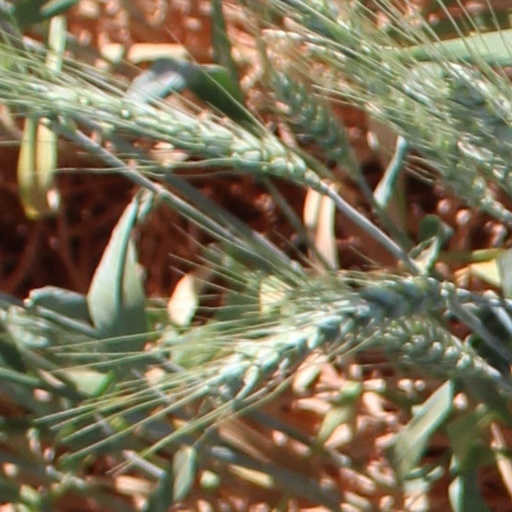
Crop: wheat